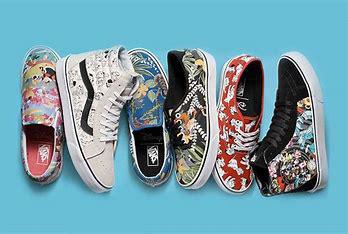
Brand: Vans
Model: 100